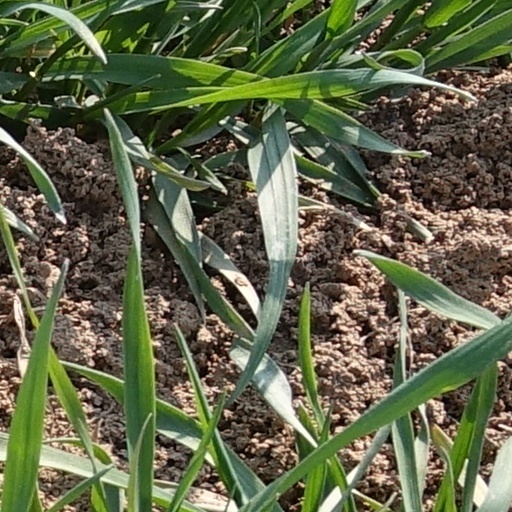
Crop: wheat